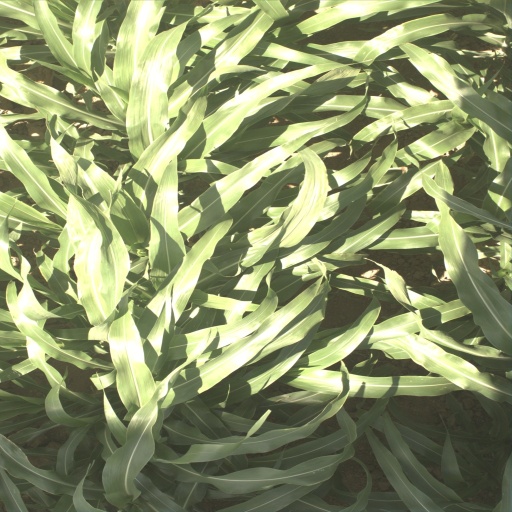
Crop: sorghum